John Holmstrom

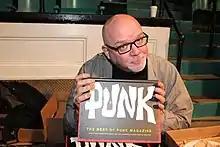
Holmstrom in 2013

John Holmstrom (born 1954) is an American underground cartoonist and writer. He is best known for illustrating the covers of the Ramones albums "Rocket to Russia" and "Road to Ruin", as well as his characters Bosko and Joe (published in Scholastic's "Bananas" magazine from 1975 to 1984).